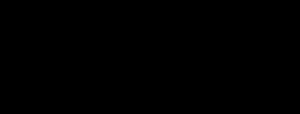
Un interrupteur moléculaire est une molécule qui oscille réversiblement entre deux ou plusieurs états. Idéalement, une des propriétés de ces états est fortement modifiée que ce soit la couleur, la conductivité, la luminescence ou la structure. La conversion peut être induite par la lumière ou par un changement de pH, de la température, du courant électrique, du microenvironnement, par un système redox, par la présence d’un ligand ou bien même dans le cas de molécules chirales par dichroïsme circulaire. Une combinaison de ces stimuli peut aussi être utilisée. Les plus anciens interrupteurs moléculaires synthétiques sont en fait les indicateurs pH puisqu´ils sont capables de changer de couleurs en fonction du pH. A l´avenir, les interrupteurs moléculaires pourront être utilisés pour construire des ordinateurs moléculaires. Les interrupteurs moléculaires sont aussi importants en biologie car ils sont à la base de beaucoup de fonctions biologiques comme la régulation allostérique et la vision. Ils sont aussi l´un des plus simples archétypes de machines moléculaires.